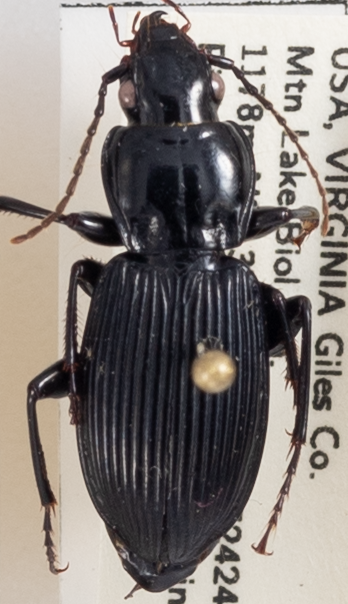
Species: Pterostichus coracinus
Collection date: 2018-06-19
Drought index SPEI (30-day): -0.54
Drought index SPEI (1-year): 0.32
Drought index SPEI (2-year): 0.63